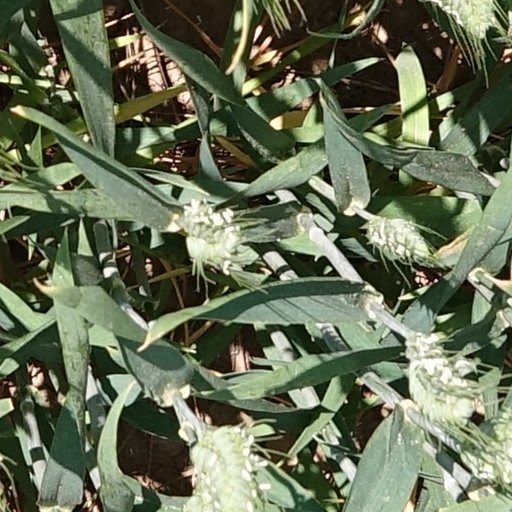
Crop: wheat